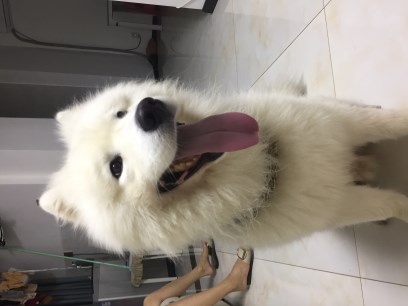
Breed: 2192-n000088-Samoyed